St. Olav's shrine

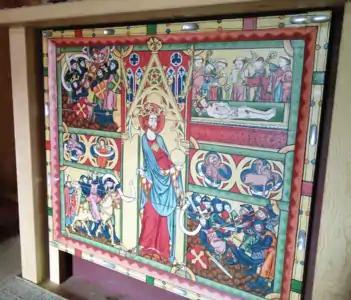
A replica of the c. 1320 Olav altar frontal, showing the opening of Olav's tomb top right.

The night after King Olav II Haraldsson fell in the Battle of Stiklestad east of Trondheim on 29 July 1030, the body was laid in a simple wooden coffin, taken by boat to Trondheim and buried in the sandy bank further up the Nidelven river. According to the saga, those who did this were the farmer at Stiklestad, Torgils Hålmuson, and his son Grim. The following year the coffin was taken up and given a new grave outside St. Clement's Church. Shortly after, on 3 August 1031, the coffin was again taken up and moved into the church, after the King had been examined and canonised by Bishop Grimkjell.